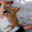
Label: cat